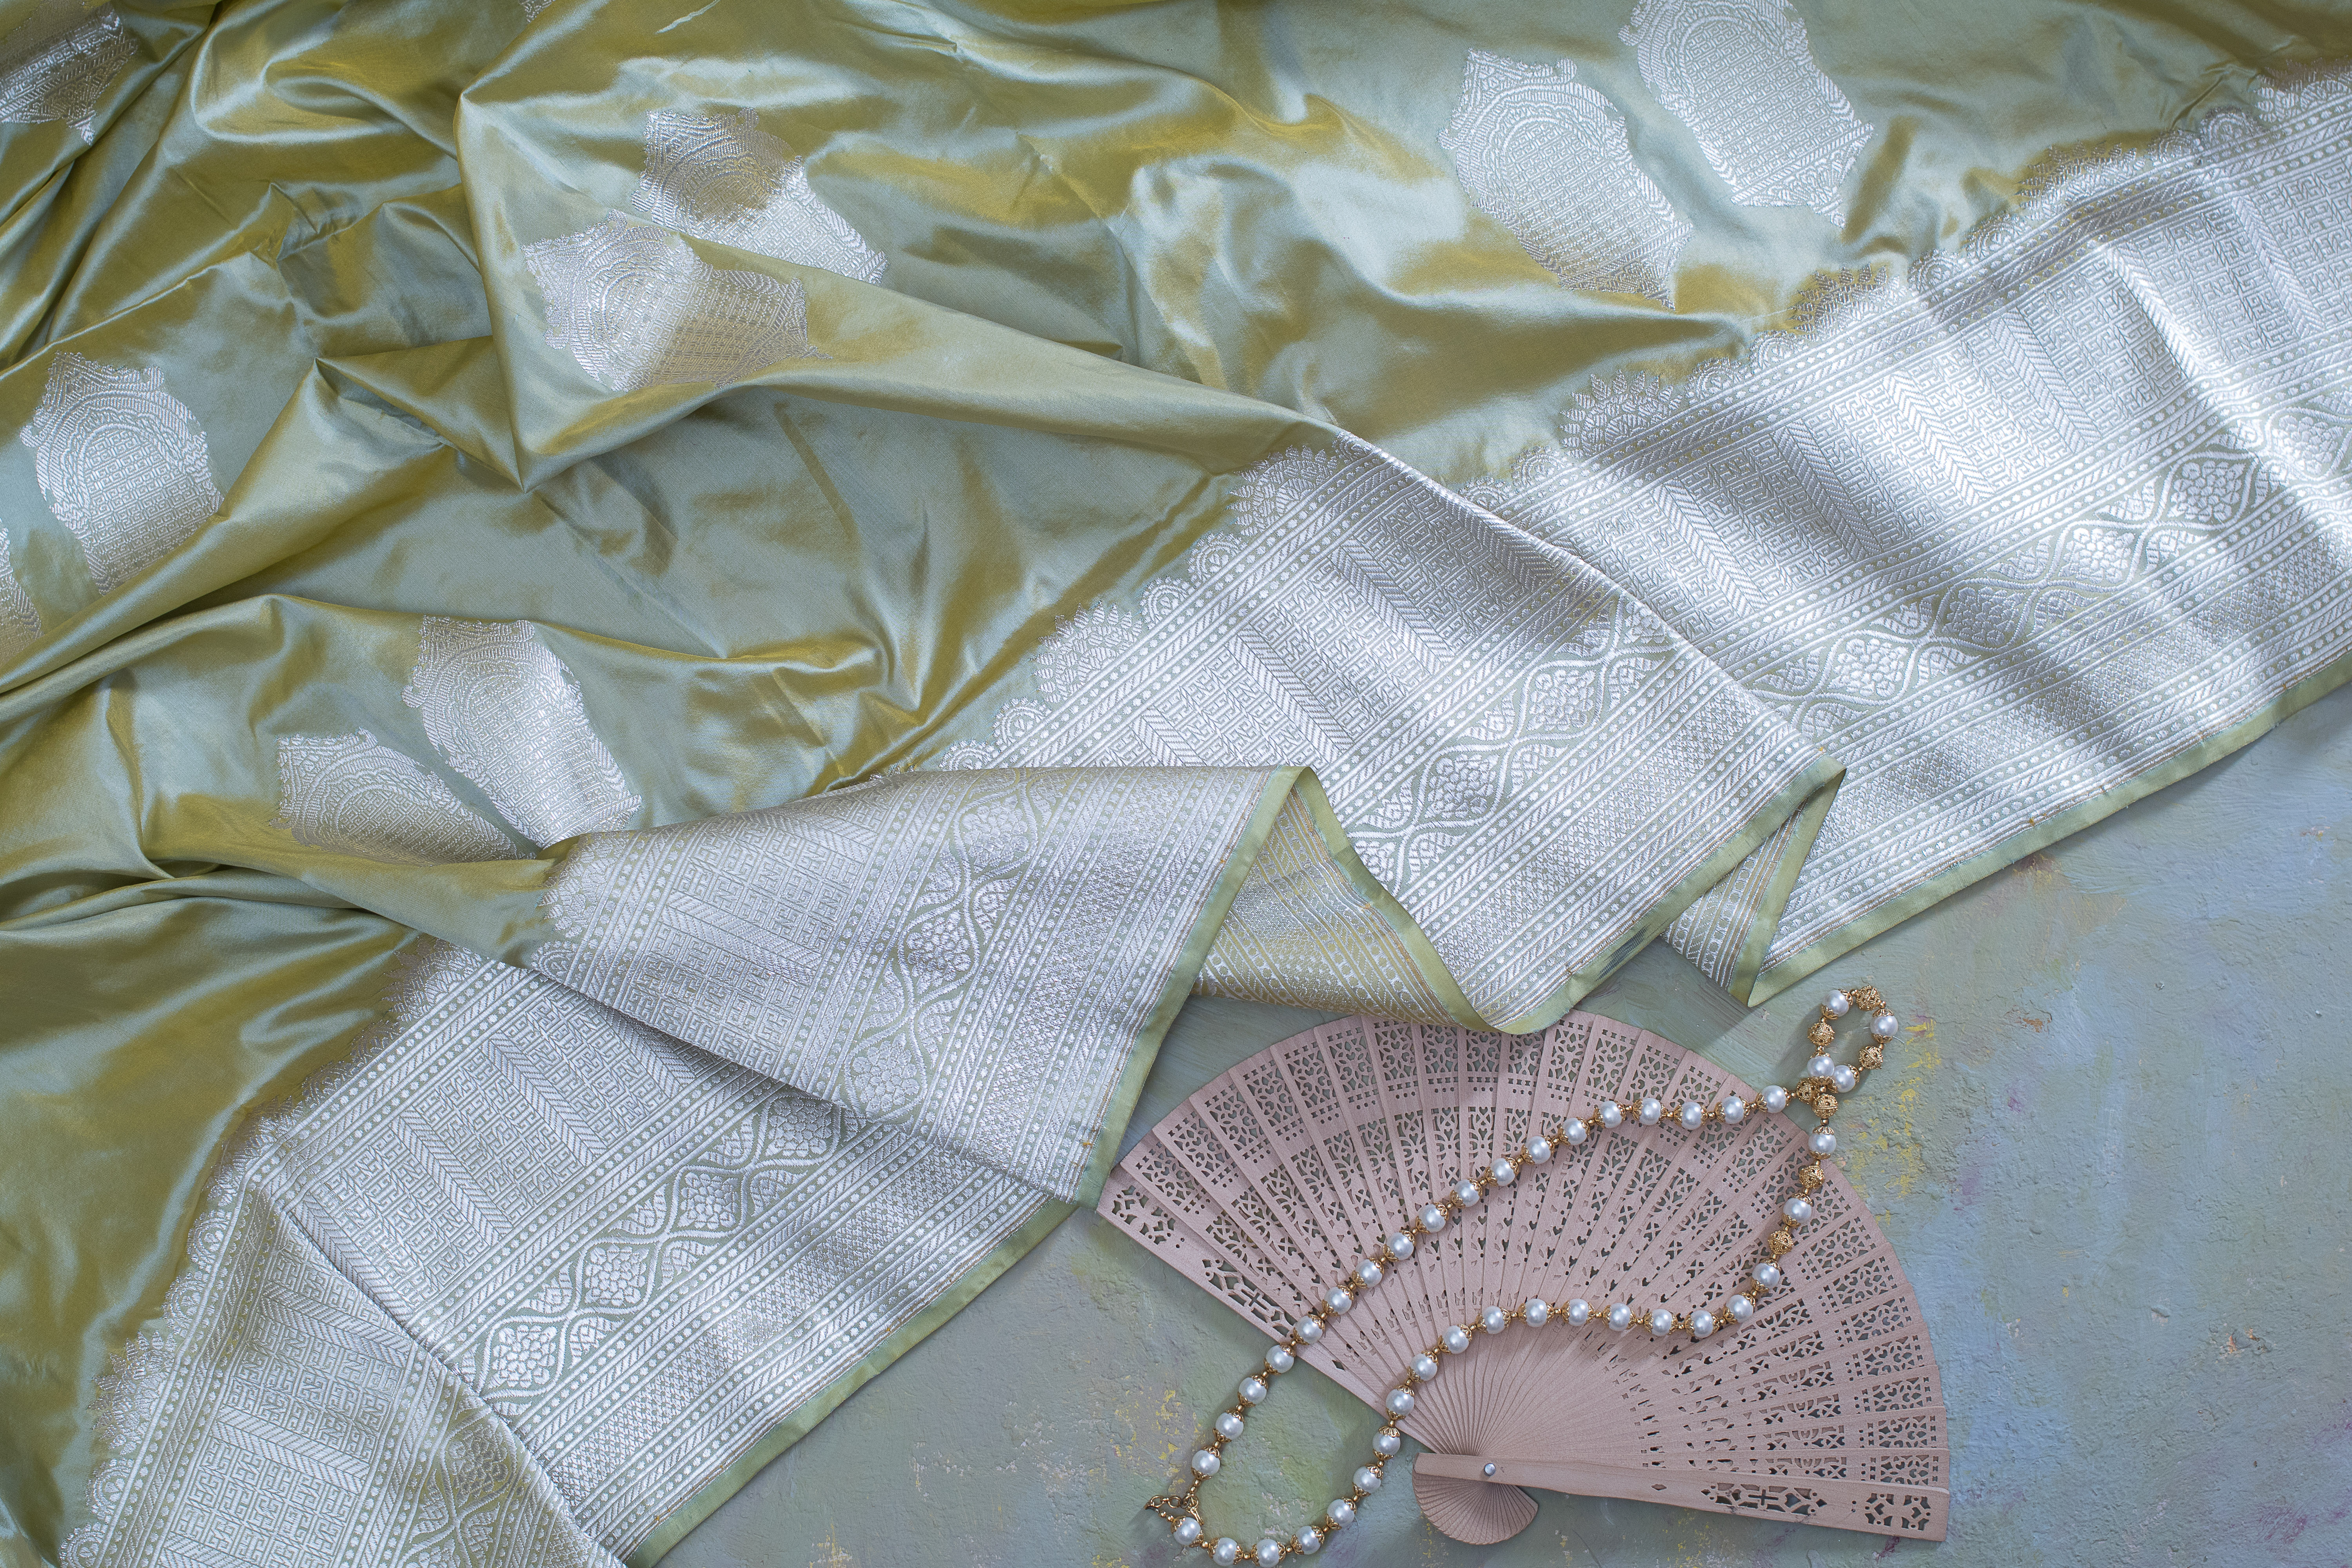
online, winter, rose, wedding, textile, needlework, linens, silk